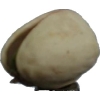
Label: pistachio